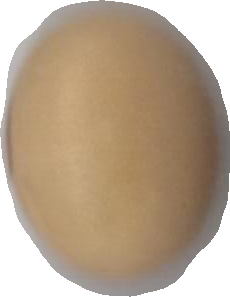
Variety: Anjasmoro